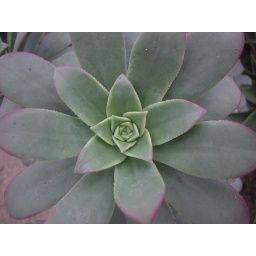
My cactus flower plant is in the arboretum! Shoulda taken a picture of the name, though...